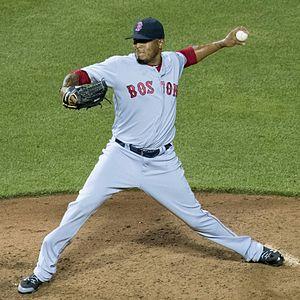
Fernando Antonio Abad est un lanceur de relève gaucher des Nationals de Washington de la Ligue majeure de baseball.